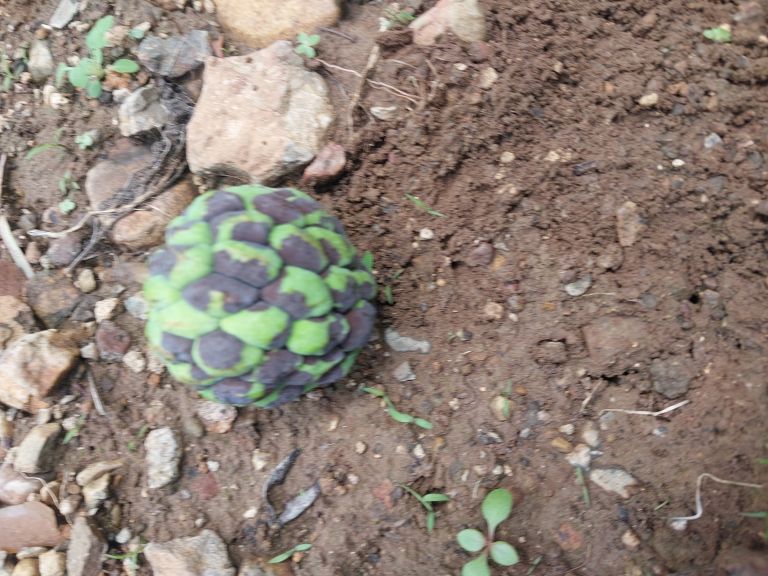
Disease label: Diplodia Rot